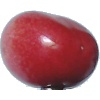
Label: Cherry 2